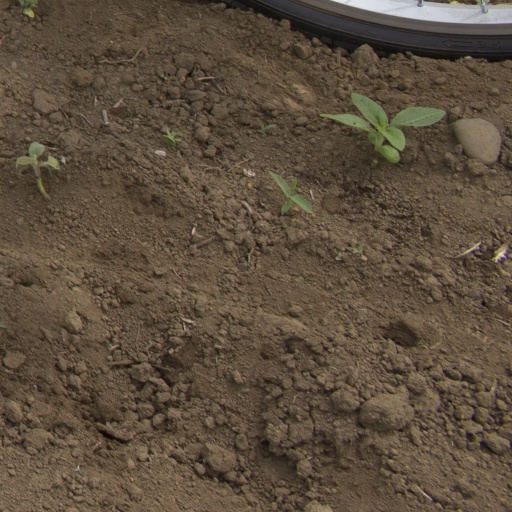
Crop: Jerusalem artichoke